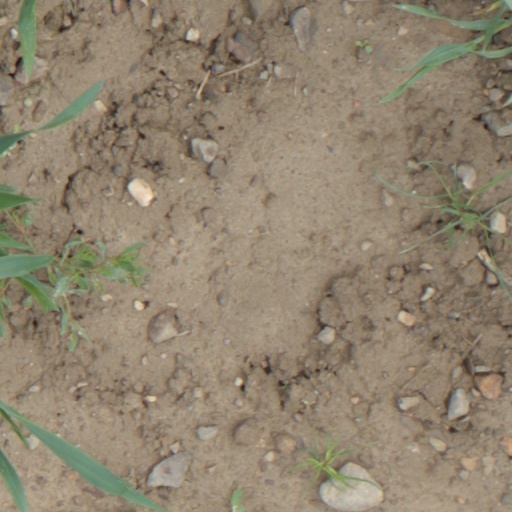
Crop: wheat